Coal-seam fire

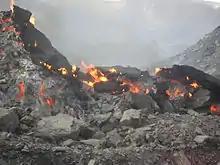
Fire at the surface, Xinjiang, 2002

Coal-seam fires can be divided into near-surface fires, in which seams extend to the surface and the oxygen required for their ignition comes from the atmosphere, and fires in deep underground mines, where the oxygen comes from ventilation.